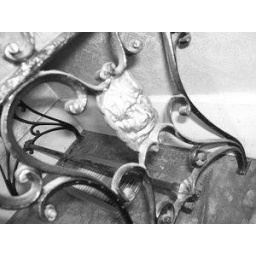
A seat in my house by the front door....